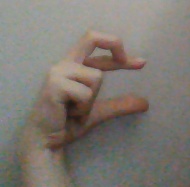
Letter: thal